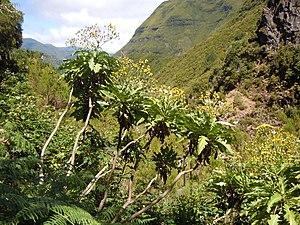
- Levada das 25 Fontes - Madere
Sonchus fruticosus est une plante de la famille des Asteraceae endémique à l'île de Madère.